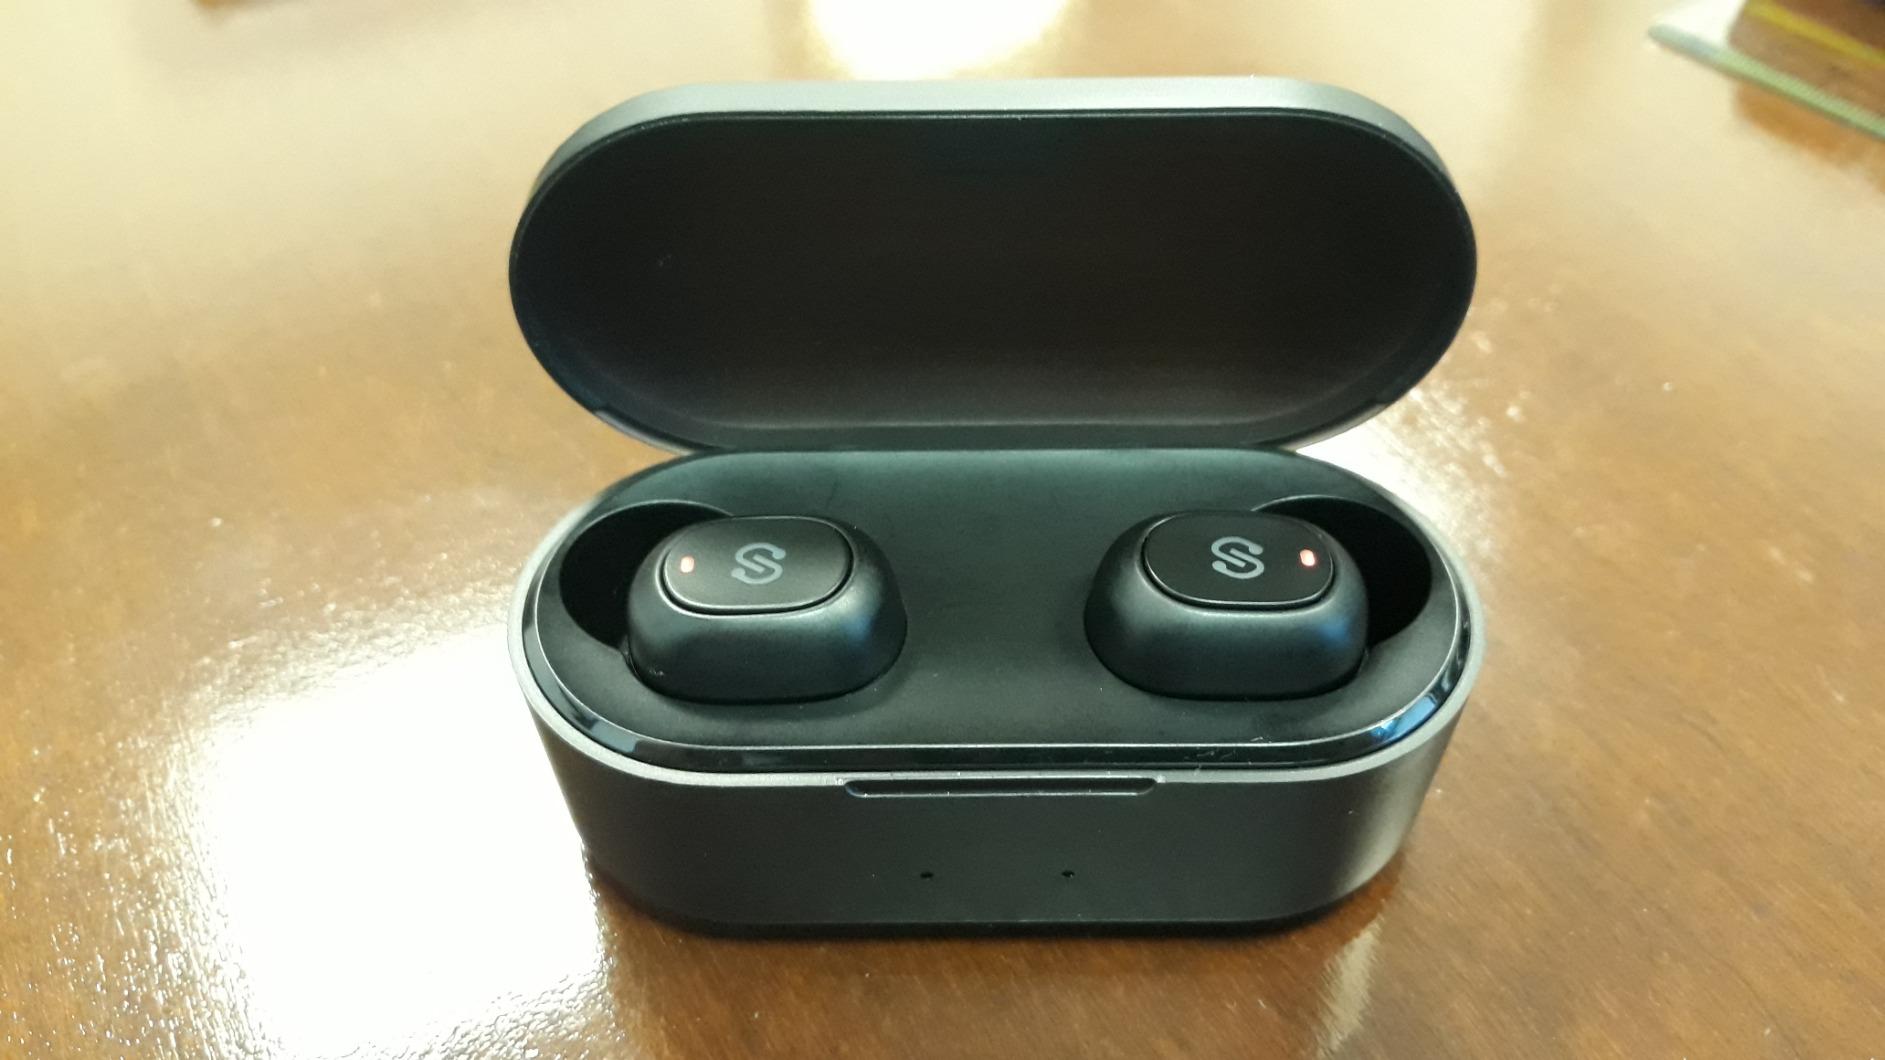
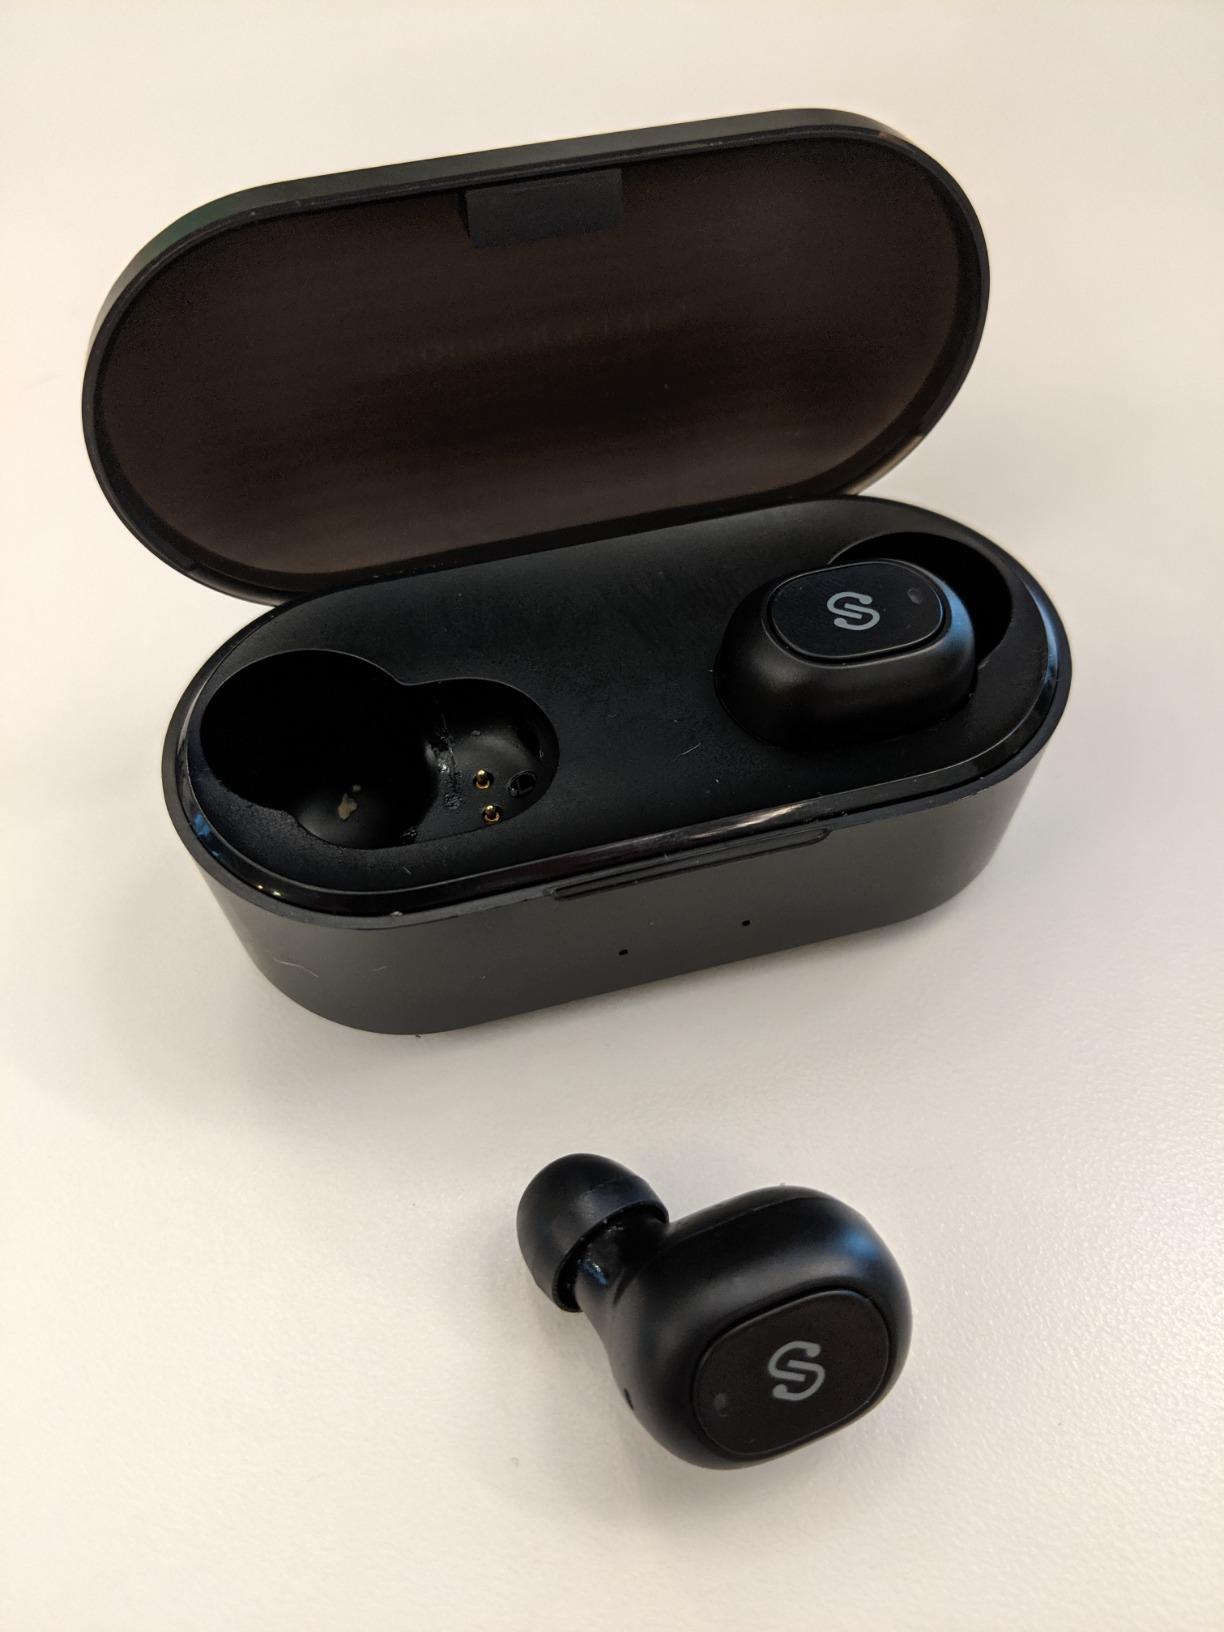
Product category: earbuds
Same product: yes